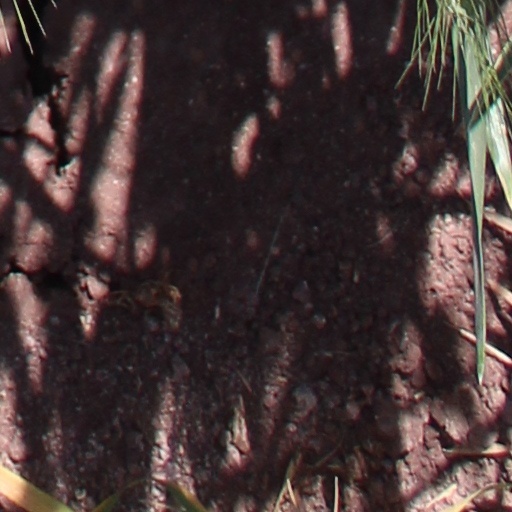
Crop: wheat